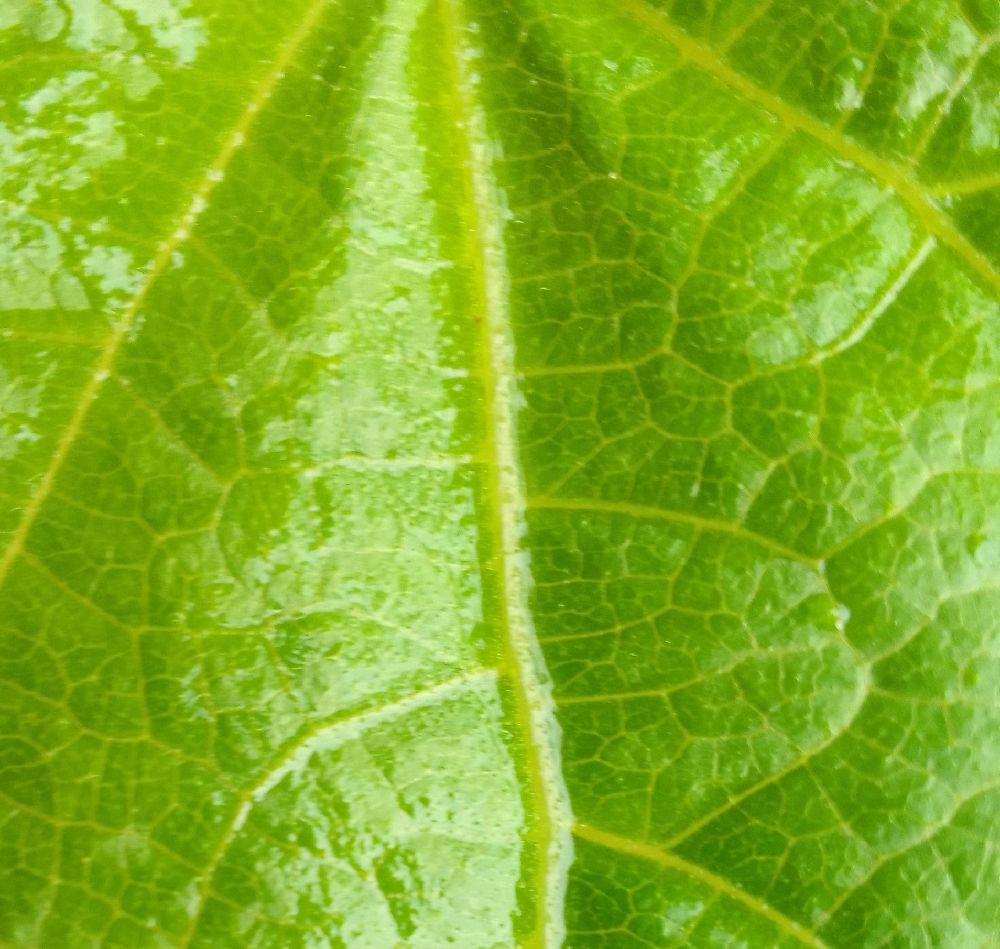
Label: healthy